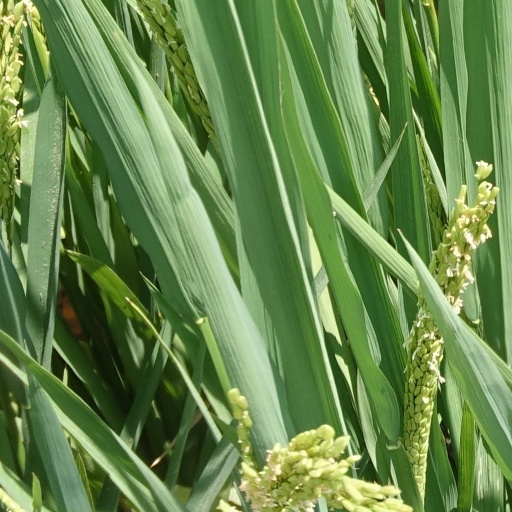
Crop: rice